San Giovanni Battista, Marsciano

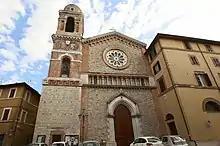
The church San Giovanni Battista in Marsciano

San Giovanni Battista is a Gothic Revival-style, Roman Catholic church in Marsciano, in the province of Perugia, Umbria, Italy.